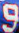
Number: 9